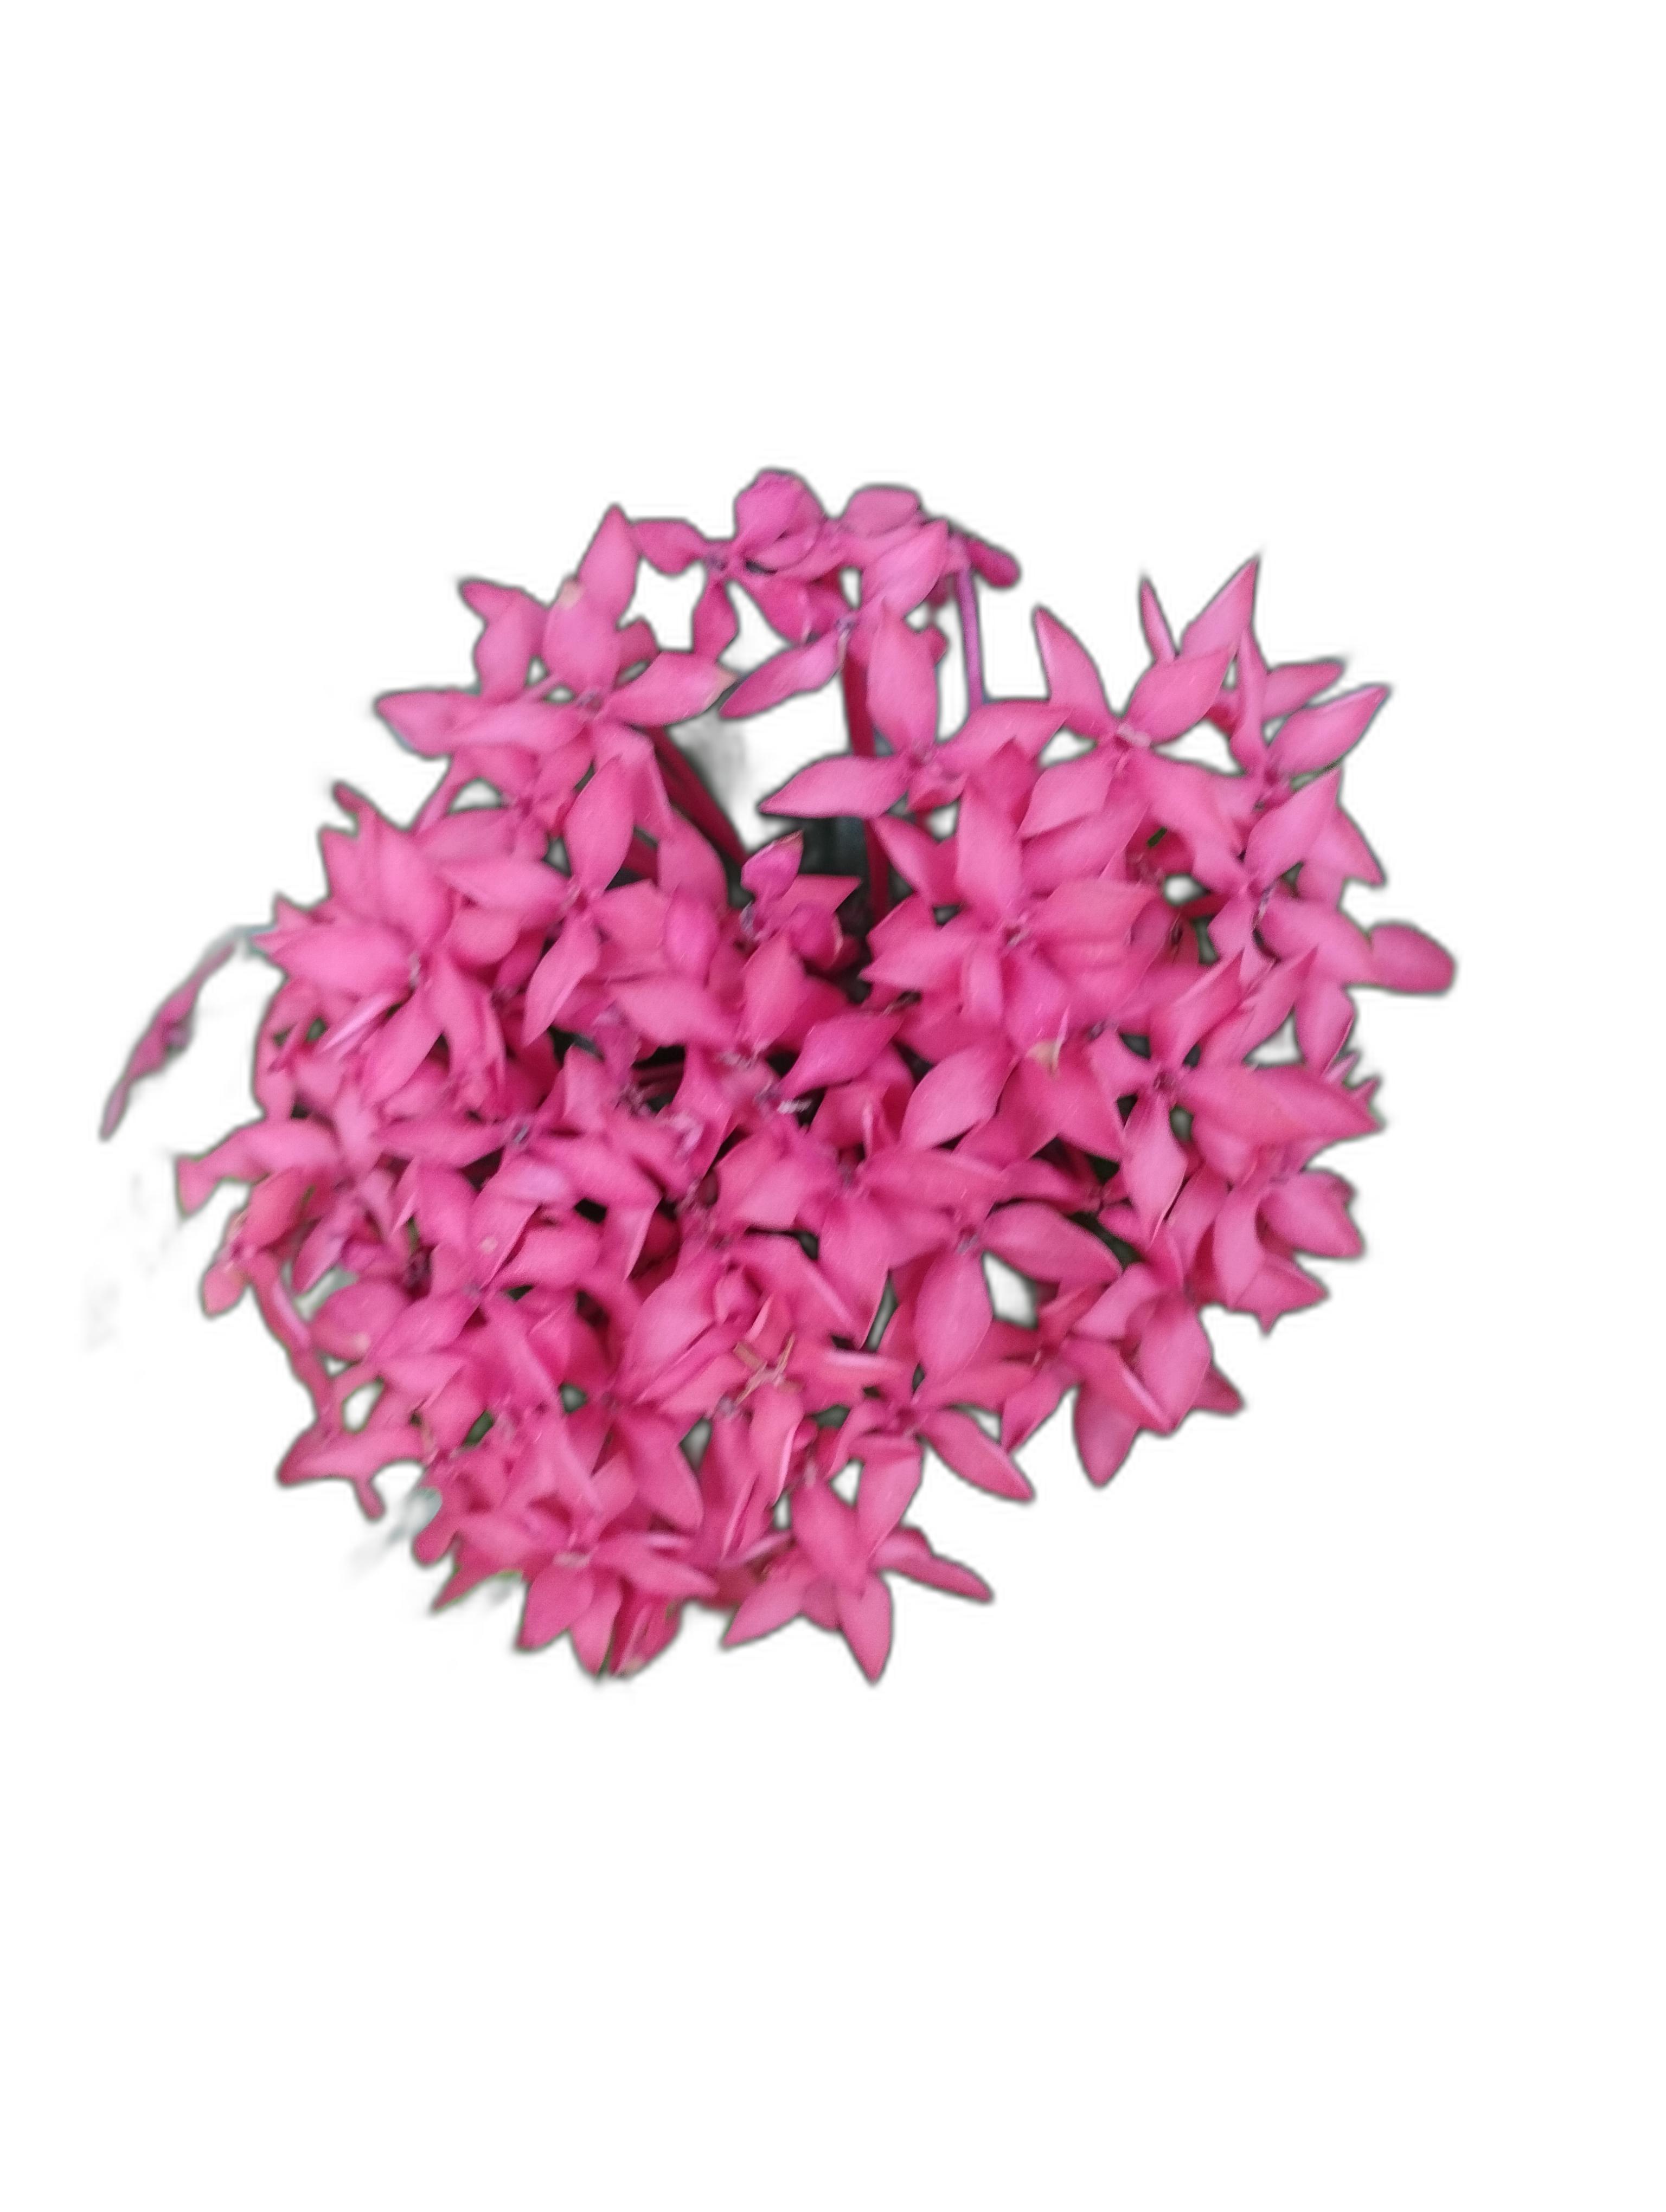
Label: Jungle geranium